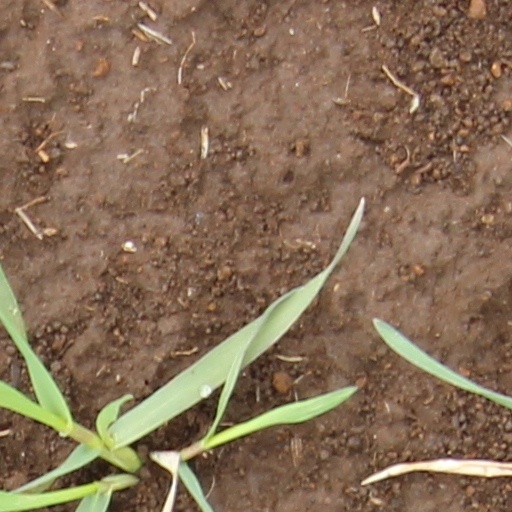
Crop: wheat